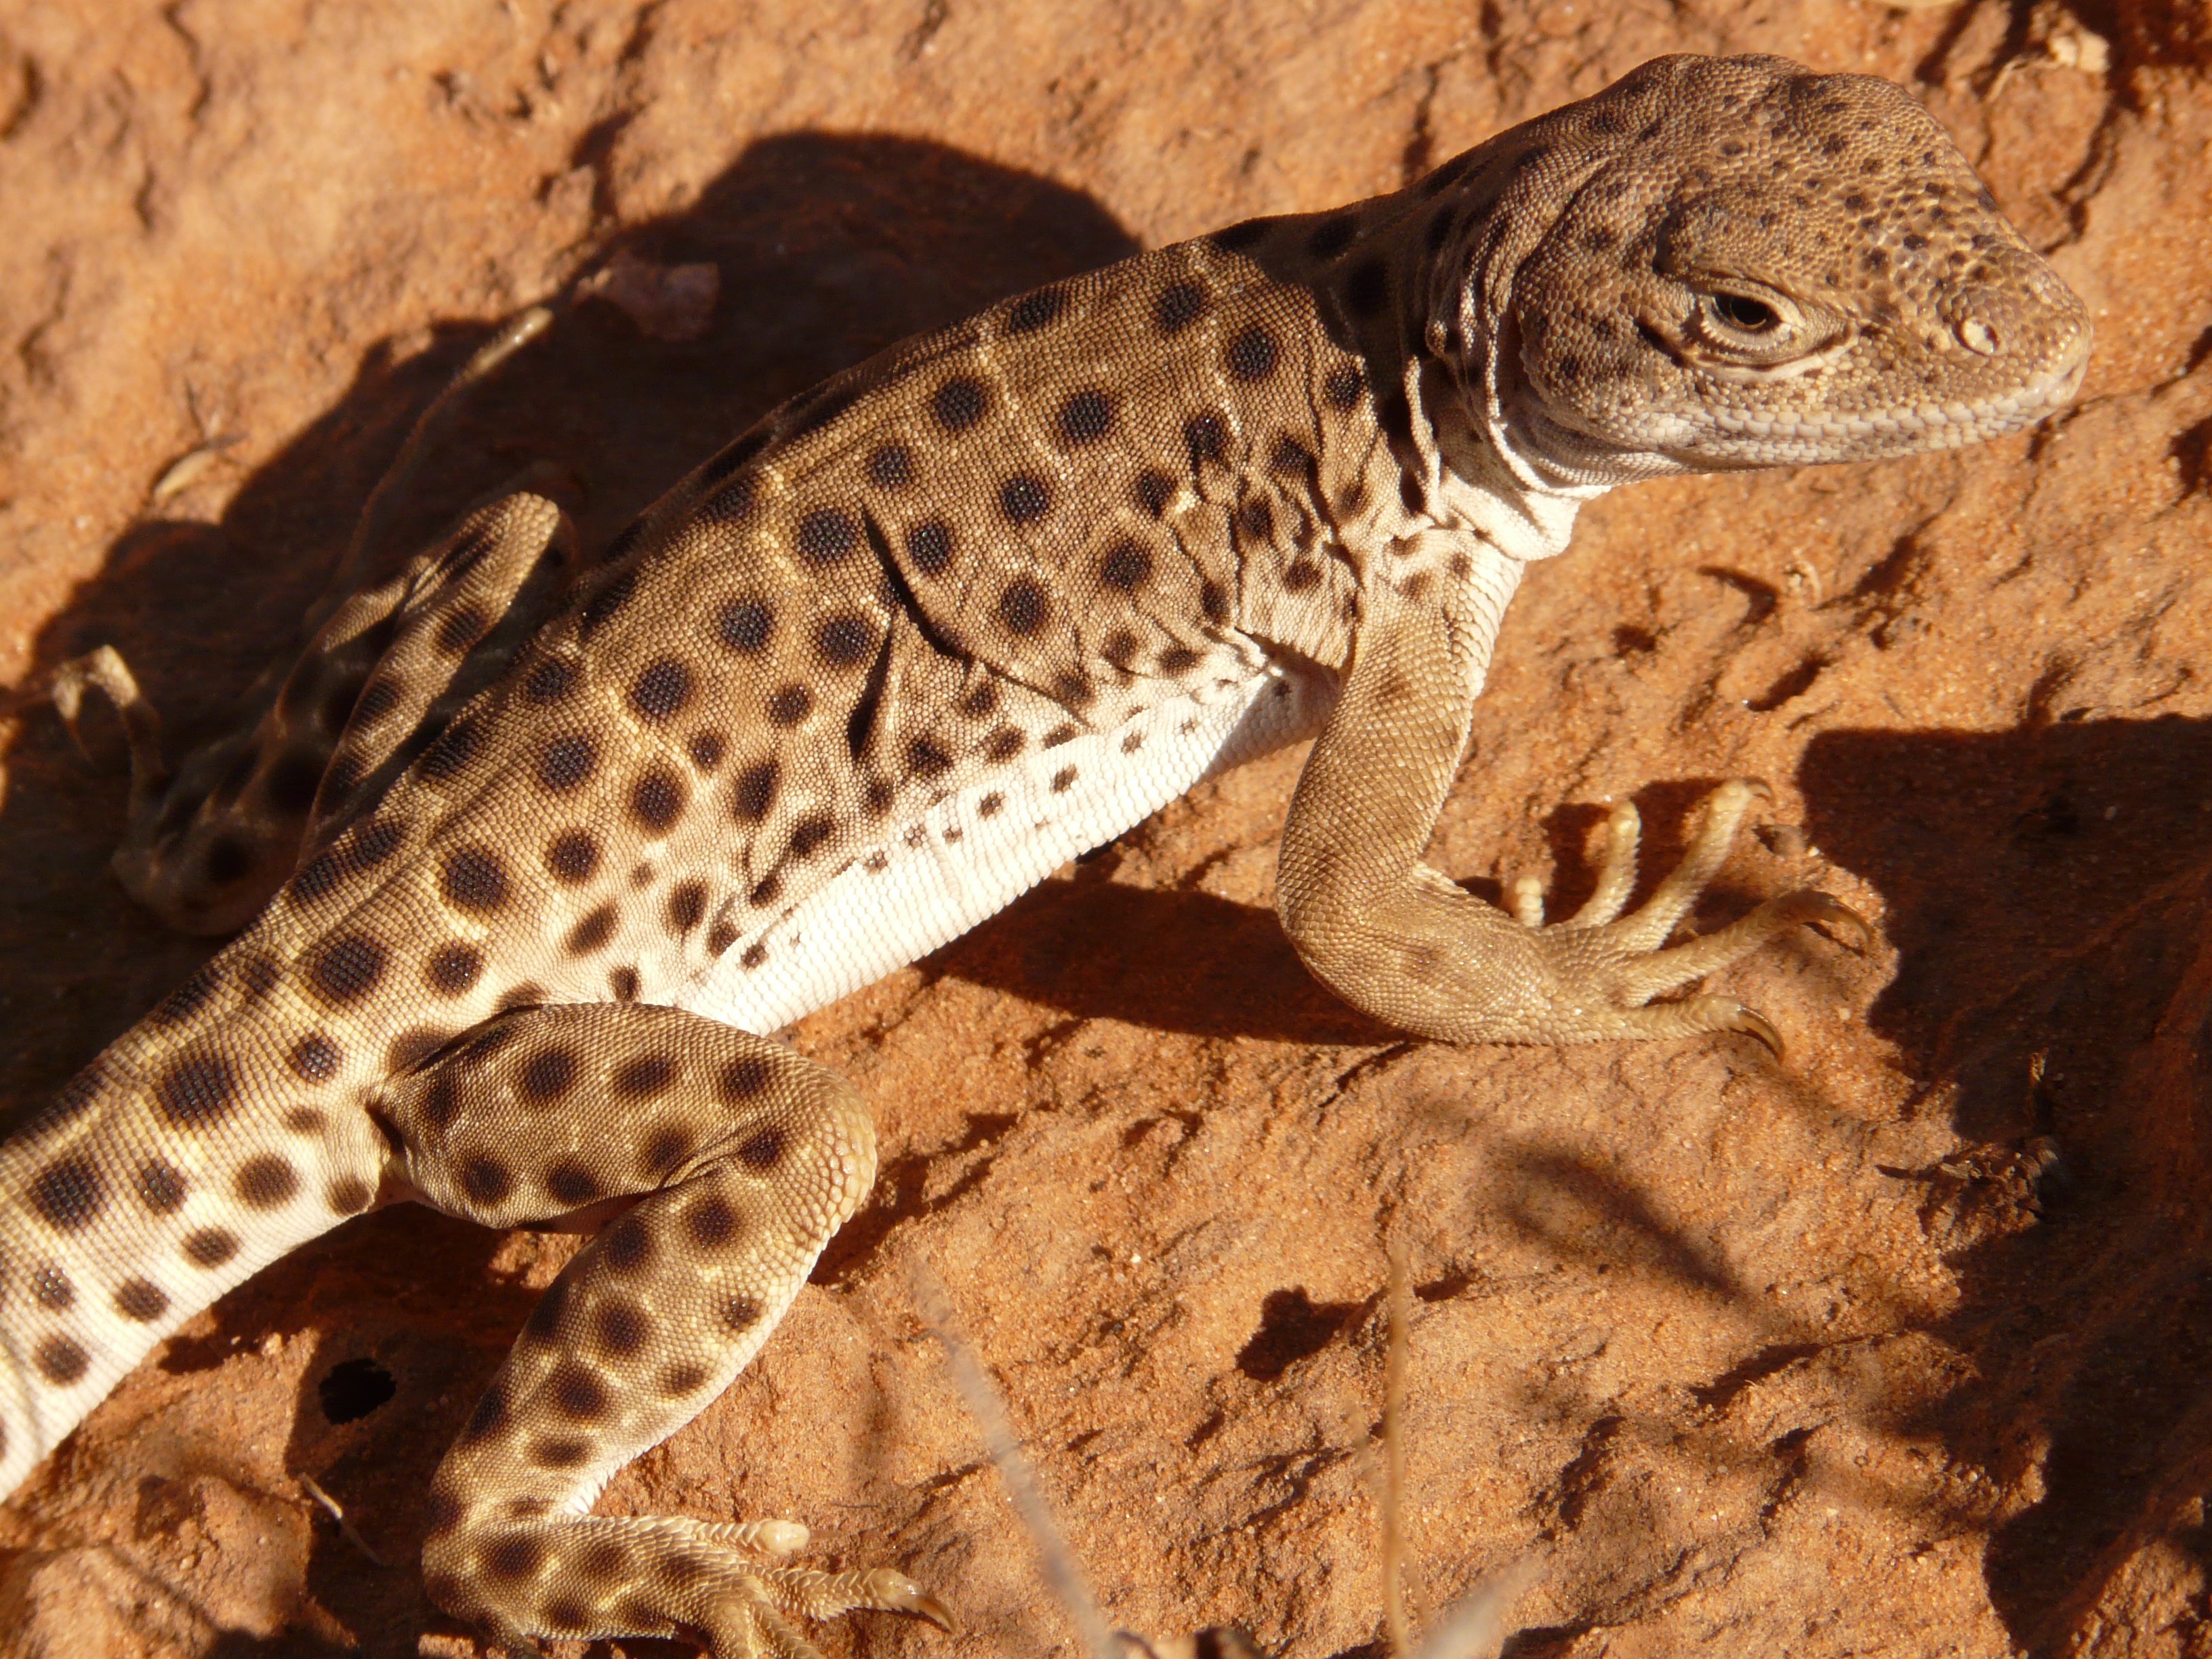
desert, animal, wildlife, usa, reptile, national park, iguana, fauna, lizard, gecko, utah, vertebrate, creature, arches national park, scaled reptile